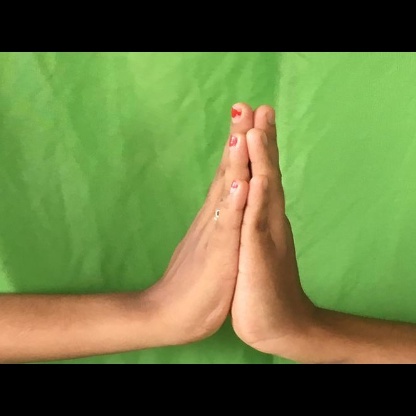
Mudra: Anjali